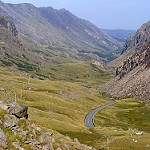
Scene: Outdoor